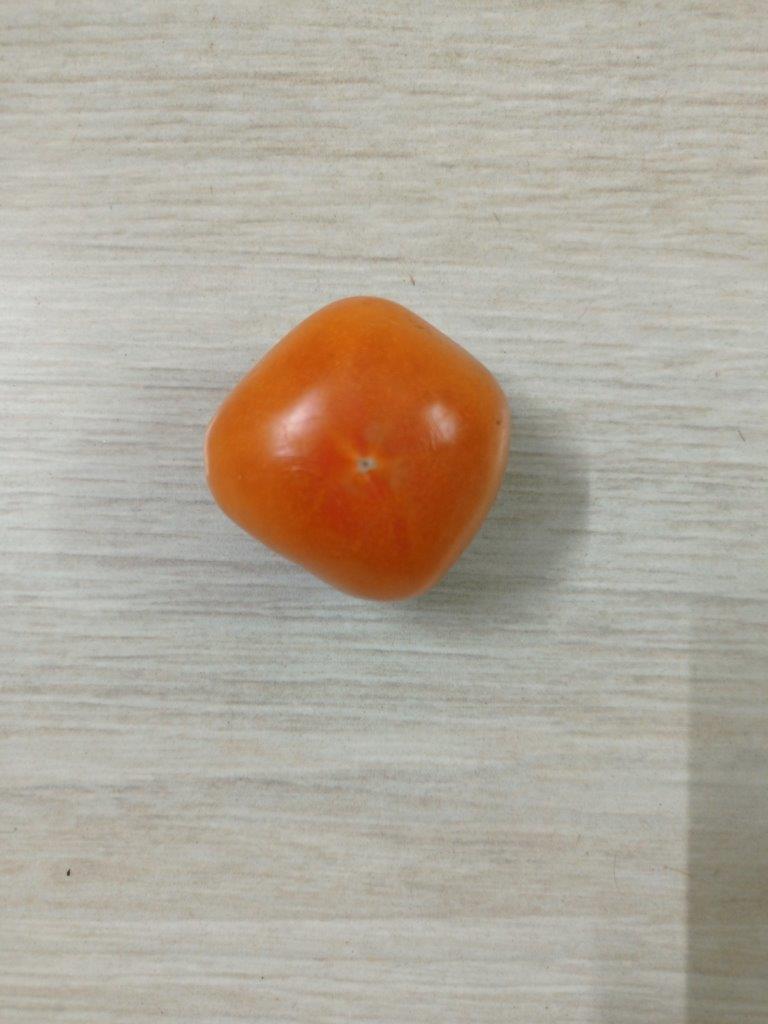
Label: Fresh